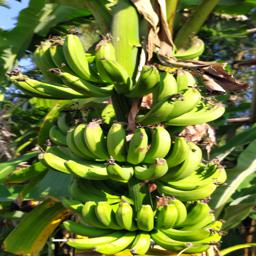
Label: KACHKOL FRUIT